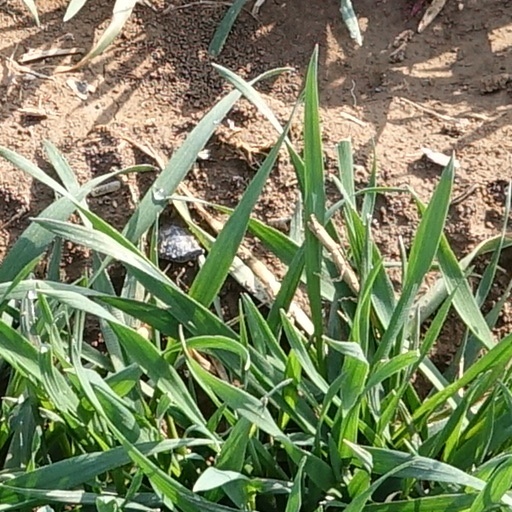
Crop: wheat